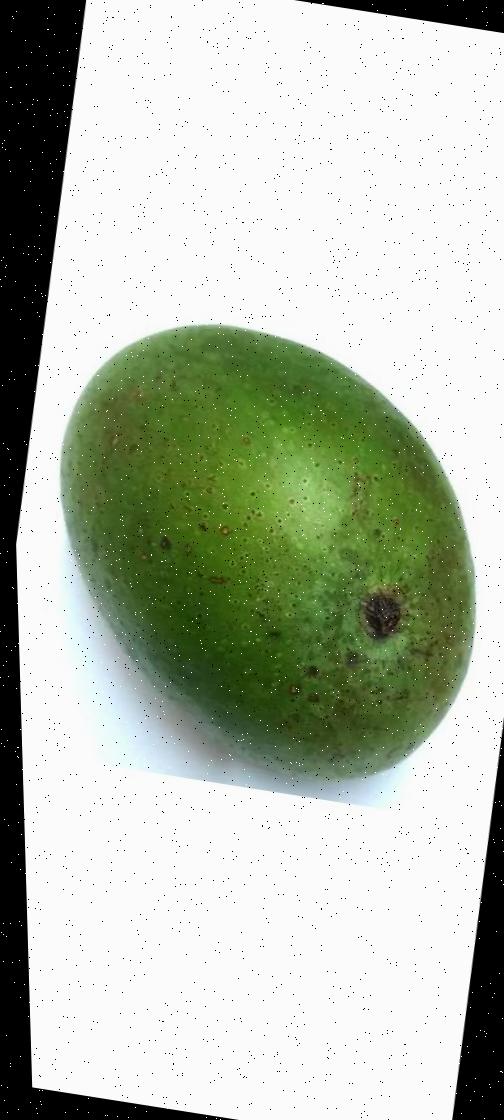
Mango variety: Ashshina Zhinuk